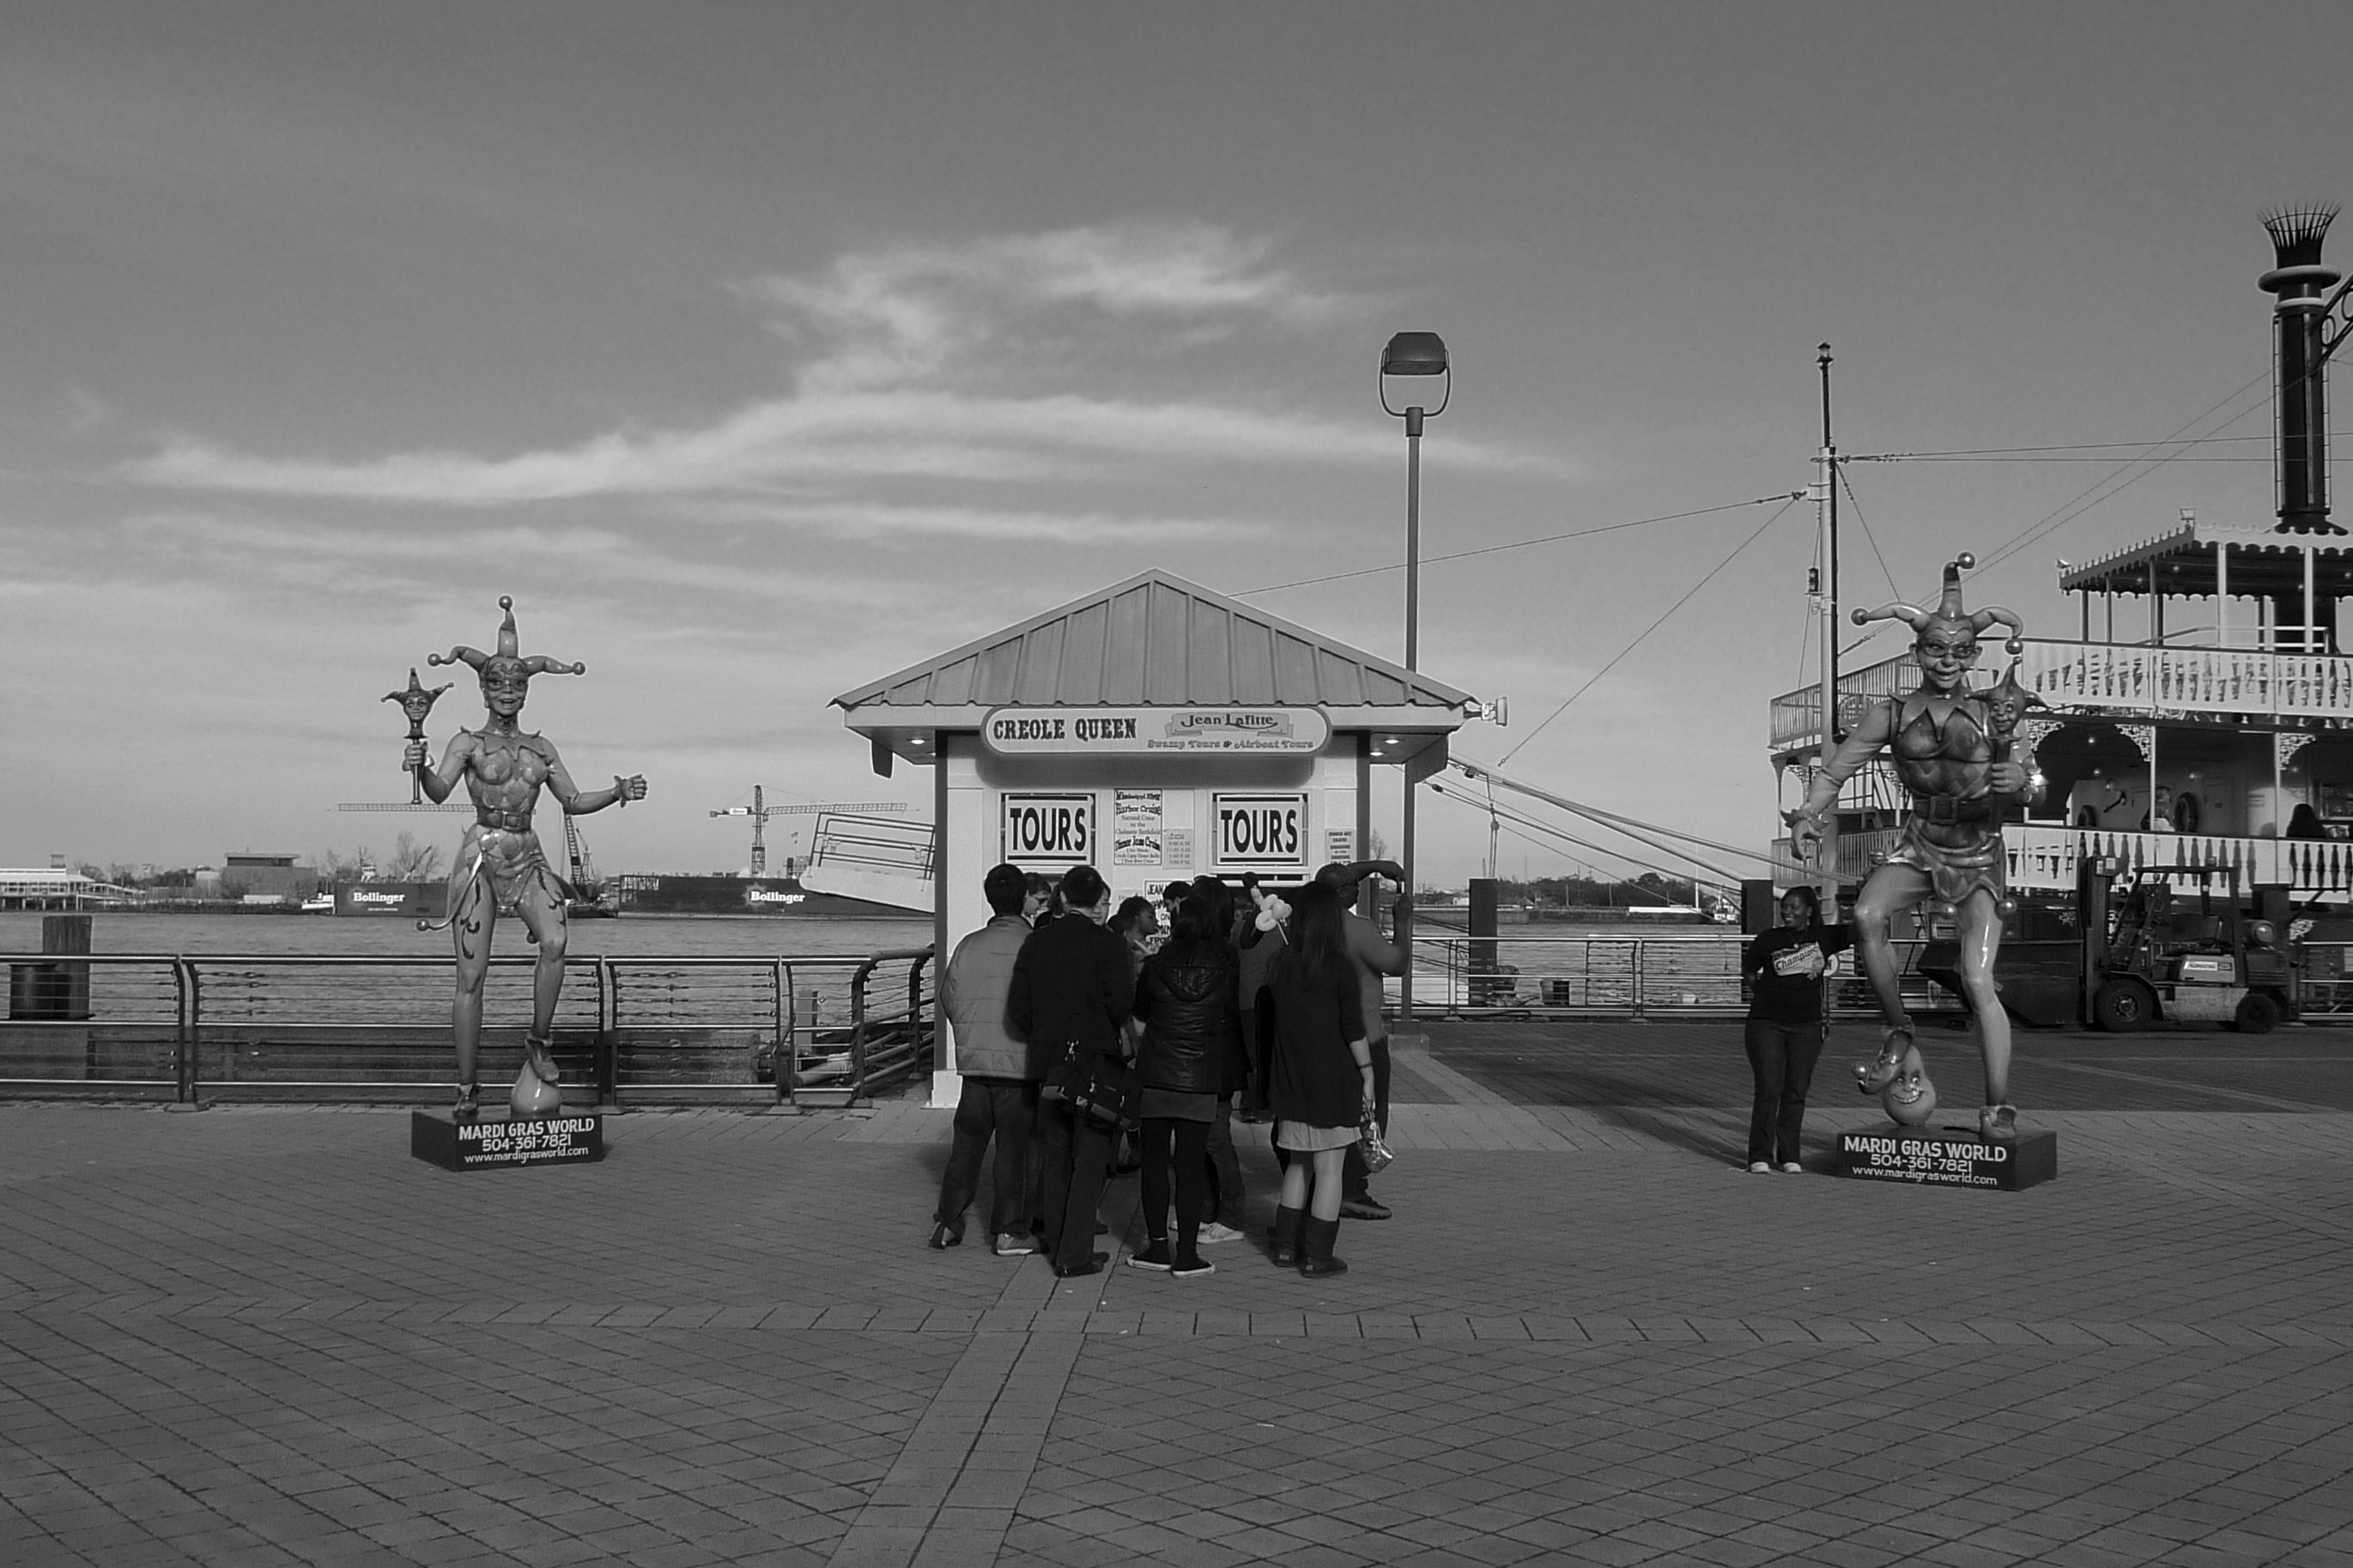
black and white, people, boardwalk, road, white, street, city, pier, walkway, usa, america, harbor, harbour, black, monochrome, bw, blackandwhite, blackwhite, infrastructure, sw, schwarzweiss, schwarzweis, us, streetscene, shape, neworleans, leute, strassenszene, schwarzweissfotografie, publicplace, ffentlicherplatz, hafen, streetphotograhpy, schwarzweisfotografie, amerika, monochrome photography